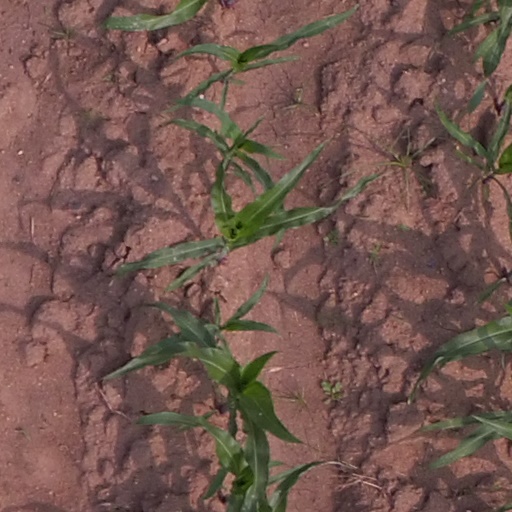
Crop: maize; corn